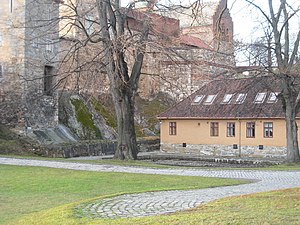
Parker i Oslo / Forløbere for de offentligt anlagte byparker
Området, hvor Slottshagen på Akershus lå, Munkedammen ses (januar 2008)
Parker i Oslo er en vigtig del af bylandskabet i Norges hovedstad Oslo. Oslo er en by med megen beplantning og er beliggende i et landskab mellem grønne åse. Byen har lav befolkningstæthed, hvilket er udnyttet til træplantning i gaderne, forhaver, små grønne anlæg og satellitbyer med megen vegetation. Et net af cykel- og gangstier binder parkerne sammen og knytter byen til Marka. Kun omkring fem procent af byens befolkning har ikke et grønt område inden for 300 meter fra boligen.